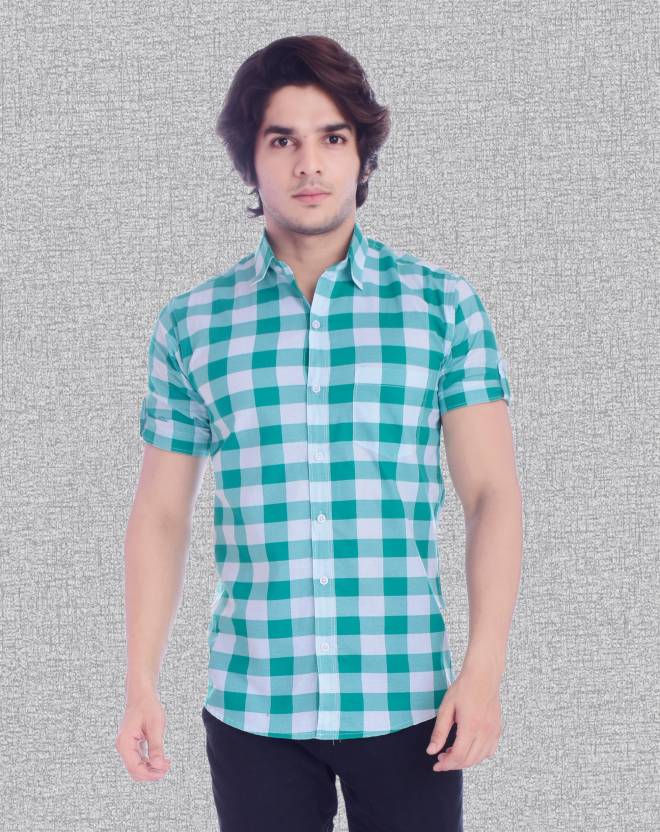
Product: Men Slim Fit Checkered Spread Collar Casual Shirt
Price: ₹341
Colors: Green
Pattern: Checkered
Description: Make a mark in the fashion style by wearing this checkered casual shirt by the brand BASE 41. This half sleeves shirt features a checks pattern and button down collar to add casual touch in your look. The fine cotton fabric further ensures ultimate comfort and a soft feel. This slim fit shirt features regular classic collar. Pair it with denims and boots for a cool look.